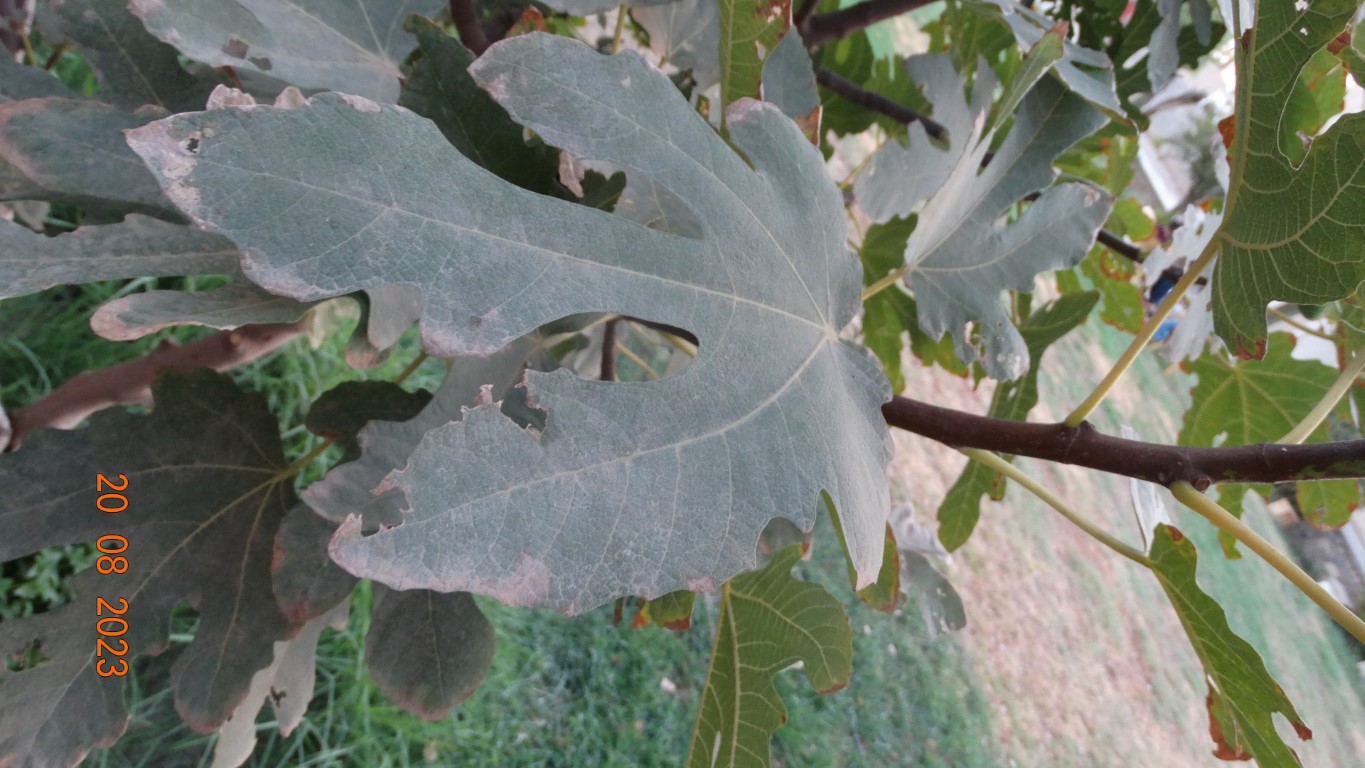
Label: infected